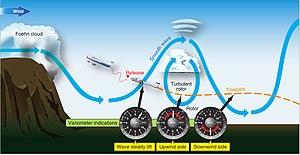
Structure d'un rotor associé à des ondes orographiques. Le variomètre en bas de page indique les vitesses verticales en fonction de la position.
Un rotor est un mouvement tourbillonnaire de l'air associé à des ondes orographiques. Il est localisé sous la partie laminaire et peut donner lieu à des turbulences extrêmement violentes qui peuvent briser un aéronef. Il est souvent matérialisé par des cumulus fractus.
L’effet de foehn, ou effet de föhn, est un phénomène météorologique créé par la rencontre de la circulation atmosphérique et du relief quand un vent dominant rencontre une chaîne montagneuse. Le nom vient de foehn, nom donné à un vent fort, sec et chaud dans les Alpes.